Closing milestones of the S&P 500

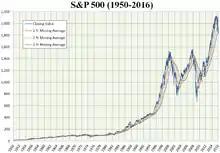
S&P 500 Index from 1950 to 2016

Standard & Poor's, initially known as the Standard Statistics Company, created its first stock market index in 1923. It consisted of 233 different stocks and was computed on a weekly basis. Three years later, it developed a 90 component composite price index that was computed on a daily basis; that was expanded over the years. On March 4, 1957, the Standard & Poor's 500 (.INX) (.SPX) was introduced.